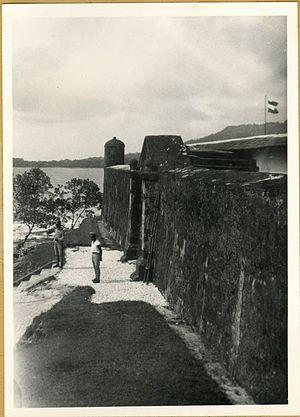
Saparua est une petite île à l'est de Haruku dans la province indonésienne des Moluques. Sa superficie est de 190 km². Sa population est de 32312 habitants, suivant le recensement de 2010.